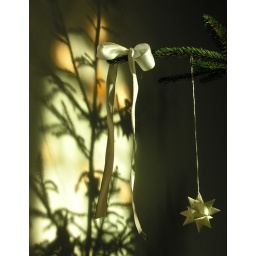
Christmas tree in a rural church